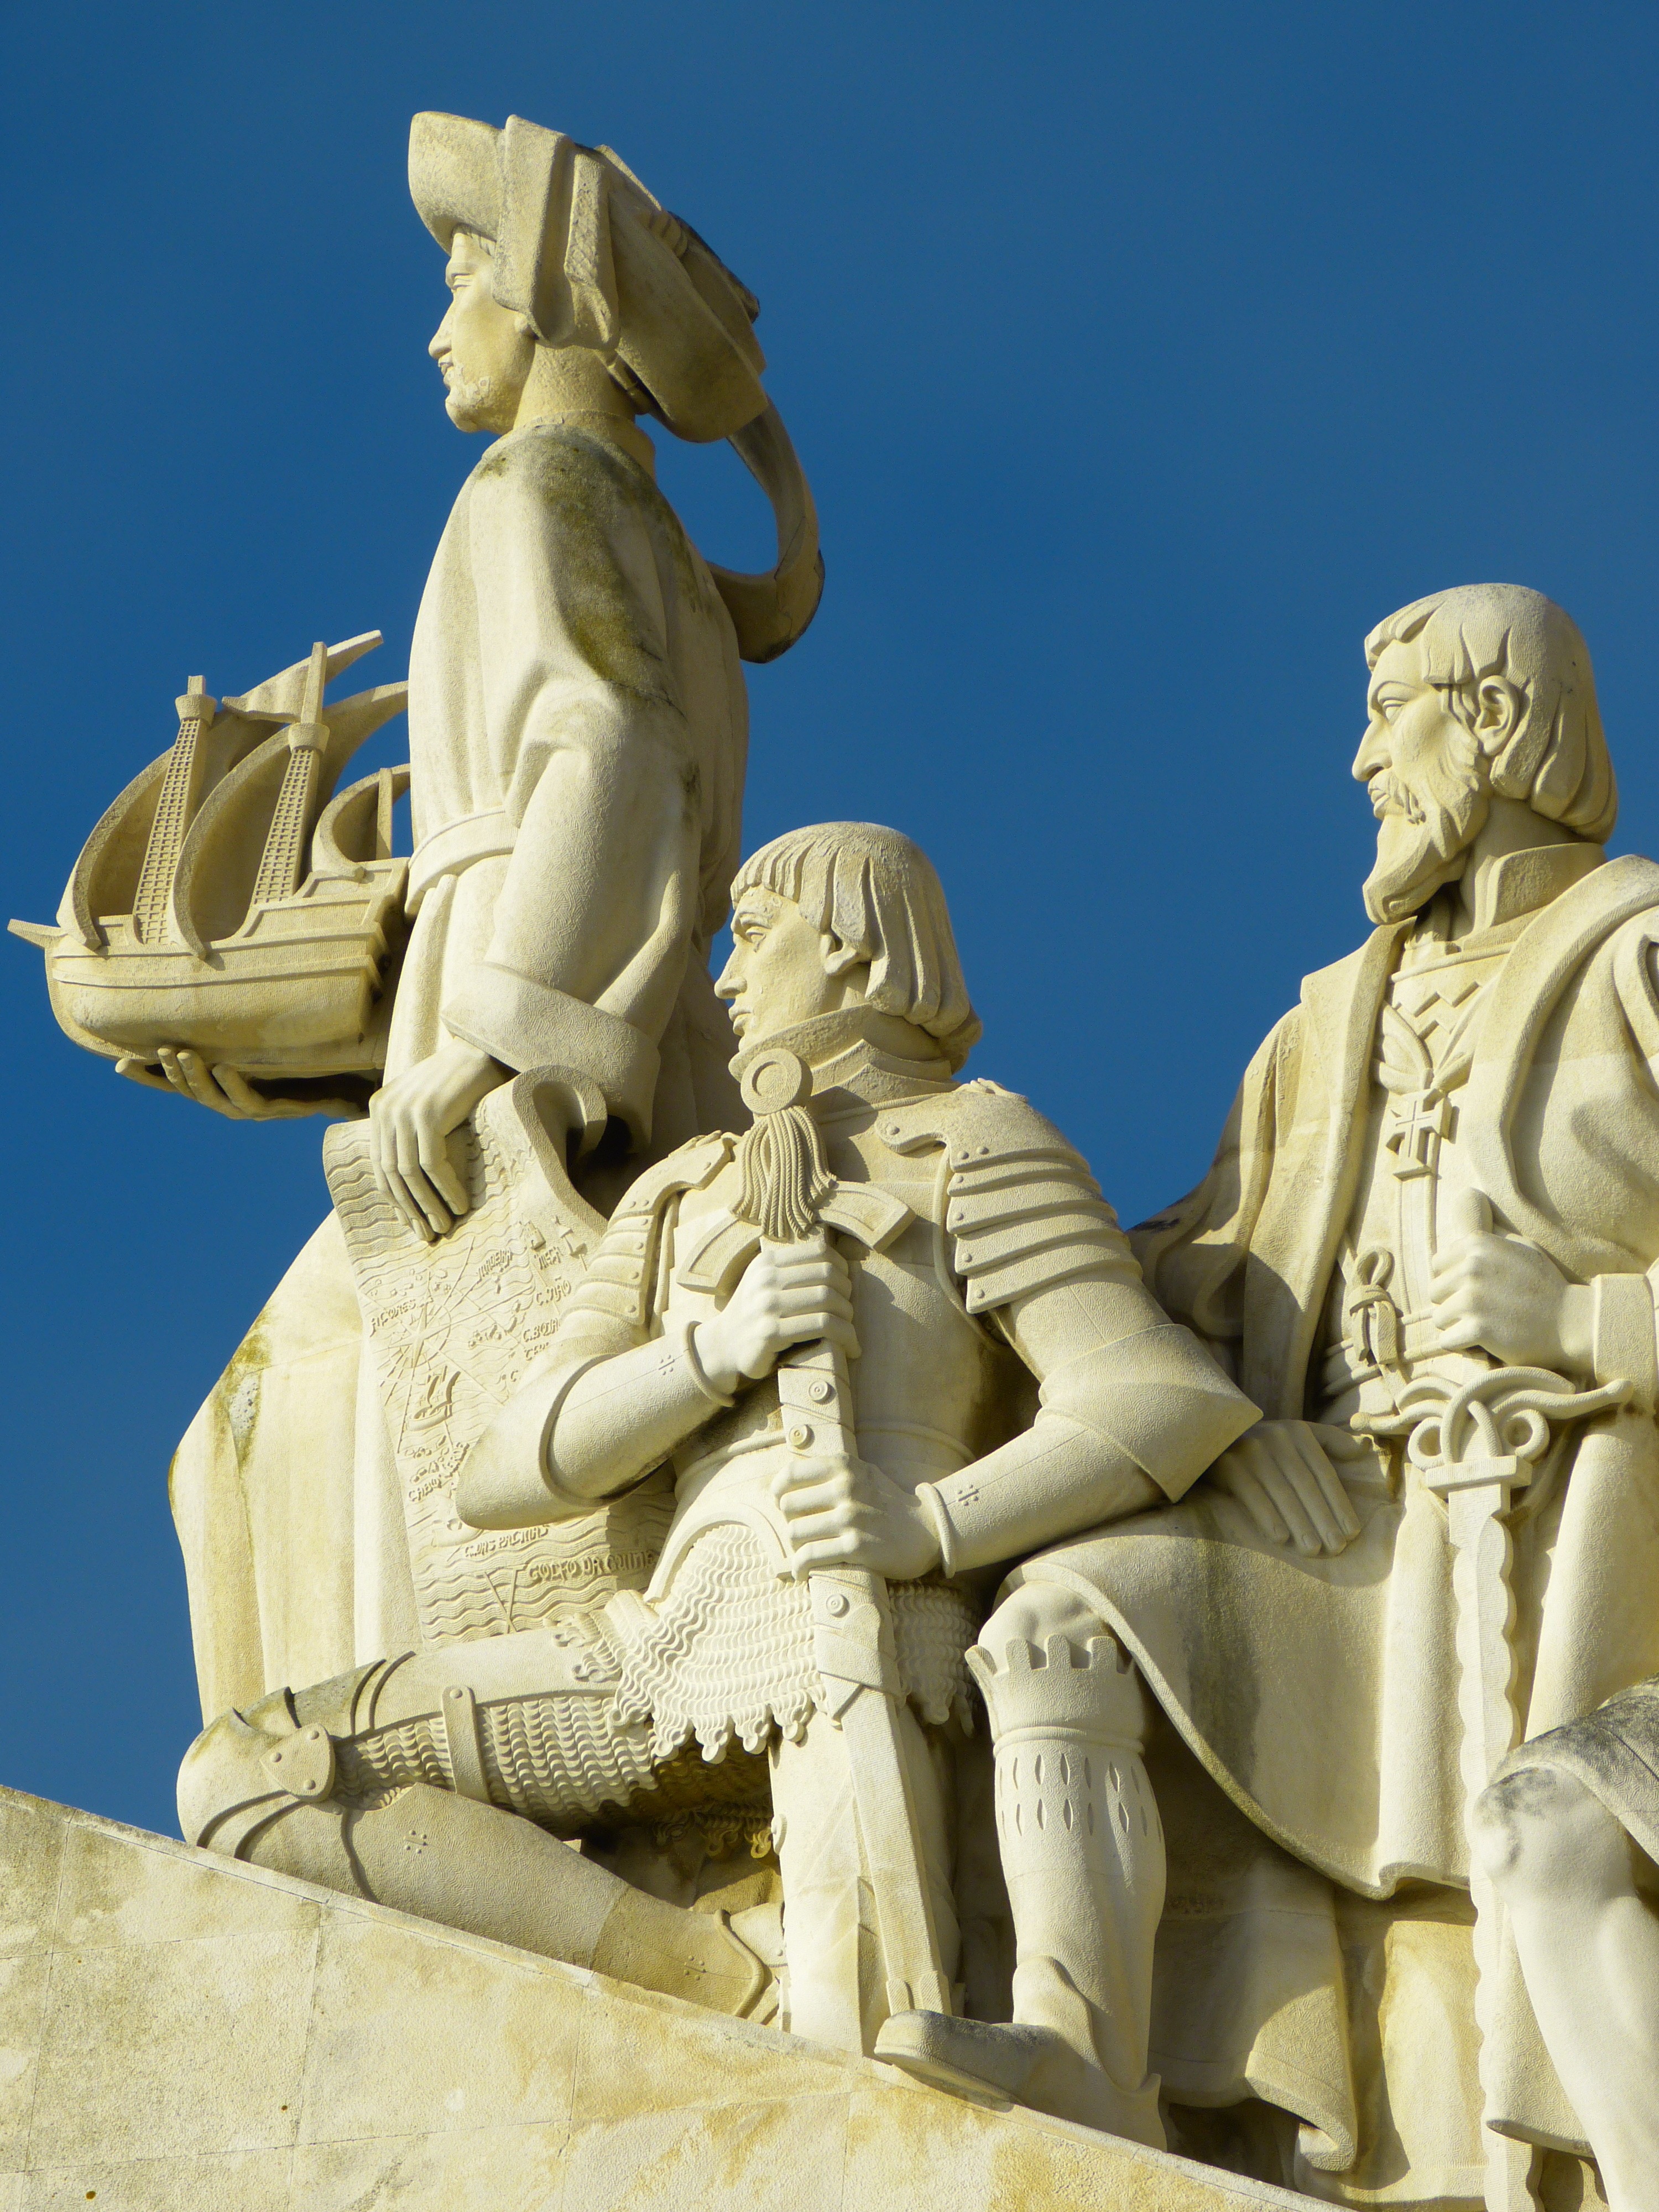
sand, monument, statue, sculpture, art, portugal, carving, lisboa, lisbon, mythology, stone carving, monument of the discoveries, ancient history, henry of the navigator, padr o dos descobrimentos, classical sculpture